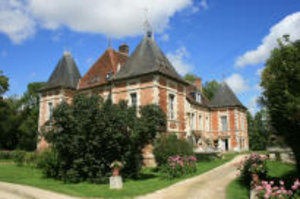
Château de Villemereuil
Le château de Villemereuil est un château situé à Villemereuil, dans le département de l'Aube dans le sud de la Champagne, en France.